Bhanja dynasty

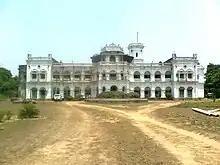
Kanika palace

The Kanika Bhanja branch was established by Bhujabal Bhanja most likely around the third century. It remained a prominent zamindari during the reigns of the Trikalingapati and Gajapati monarchs and also supported the Khurda rulers against the British after they took over Orissa from the Maratha Empire in 1803. After independence in 1947, it was merged into Odisha, following which the zamindari estates were abolished.